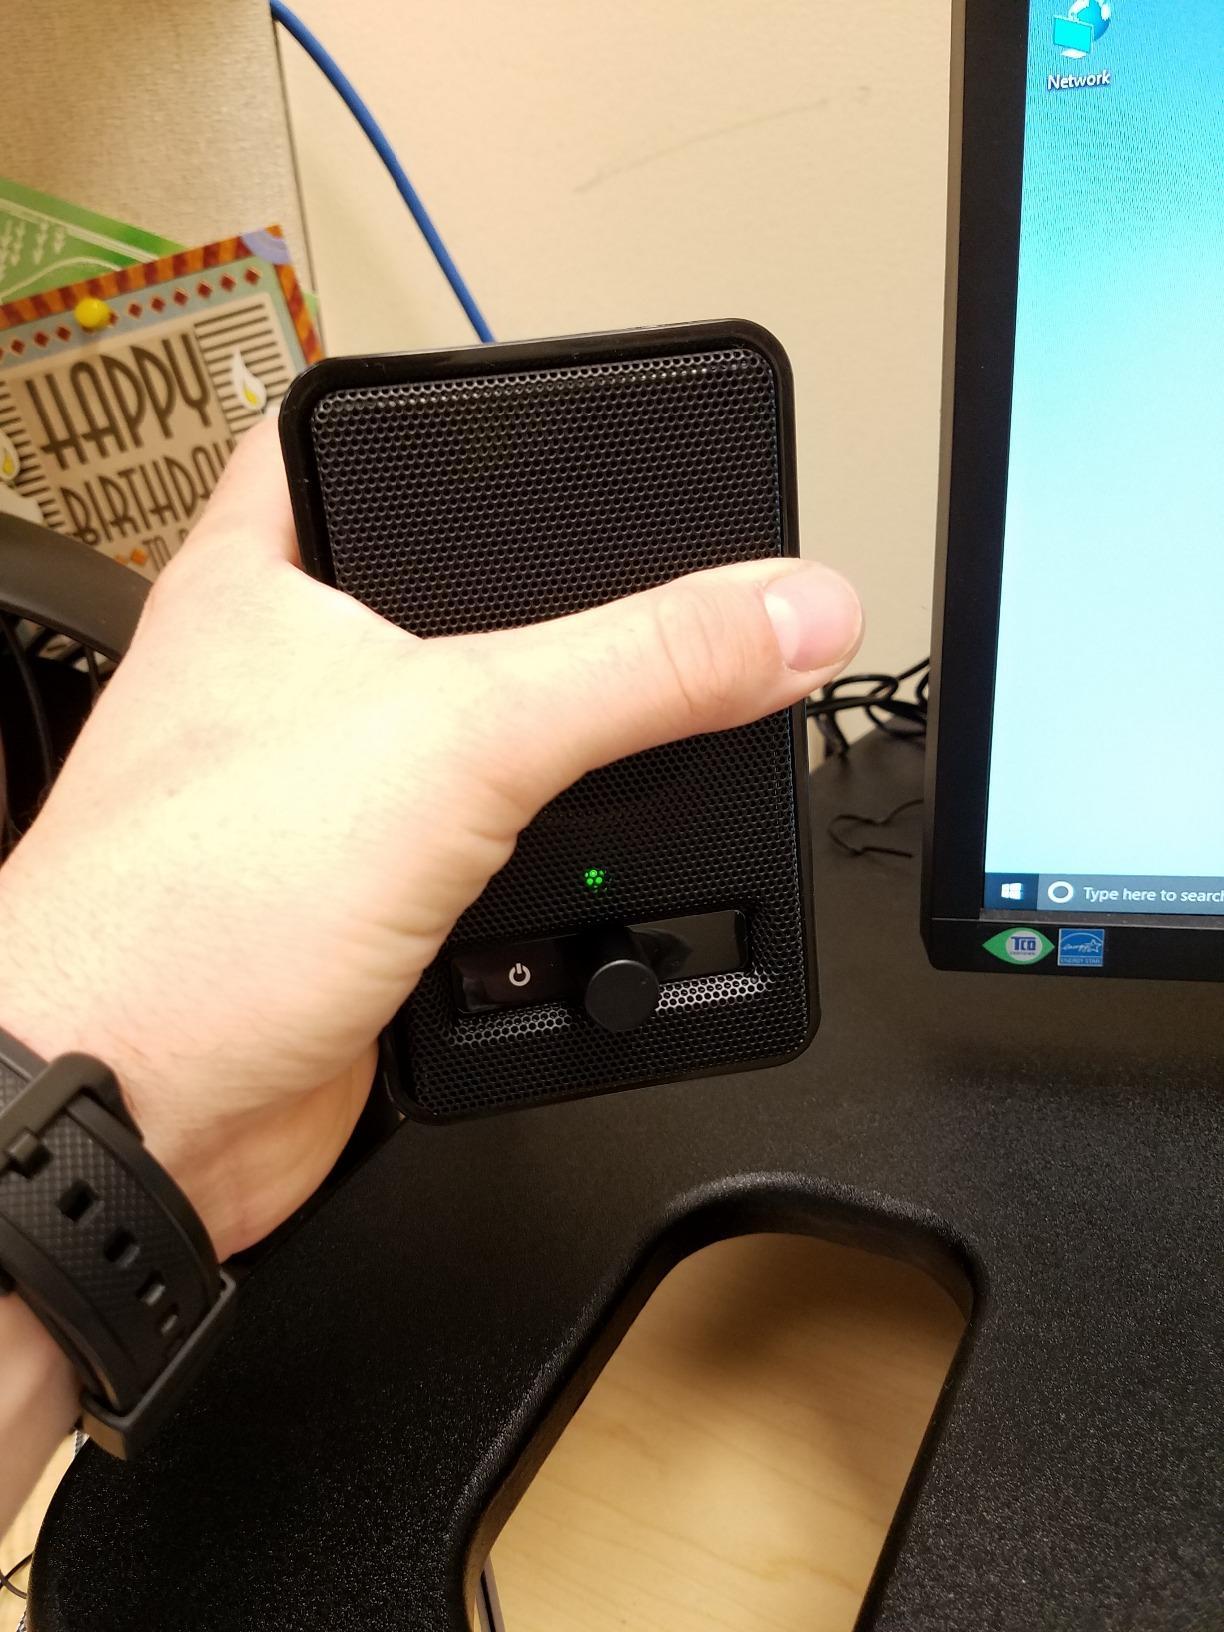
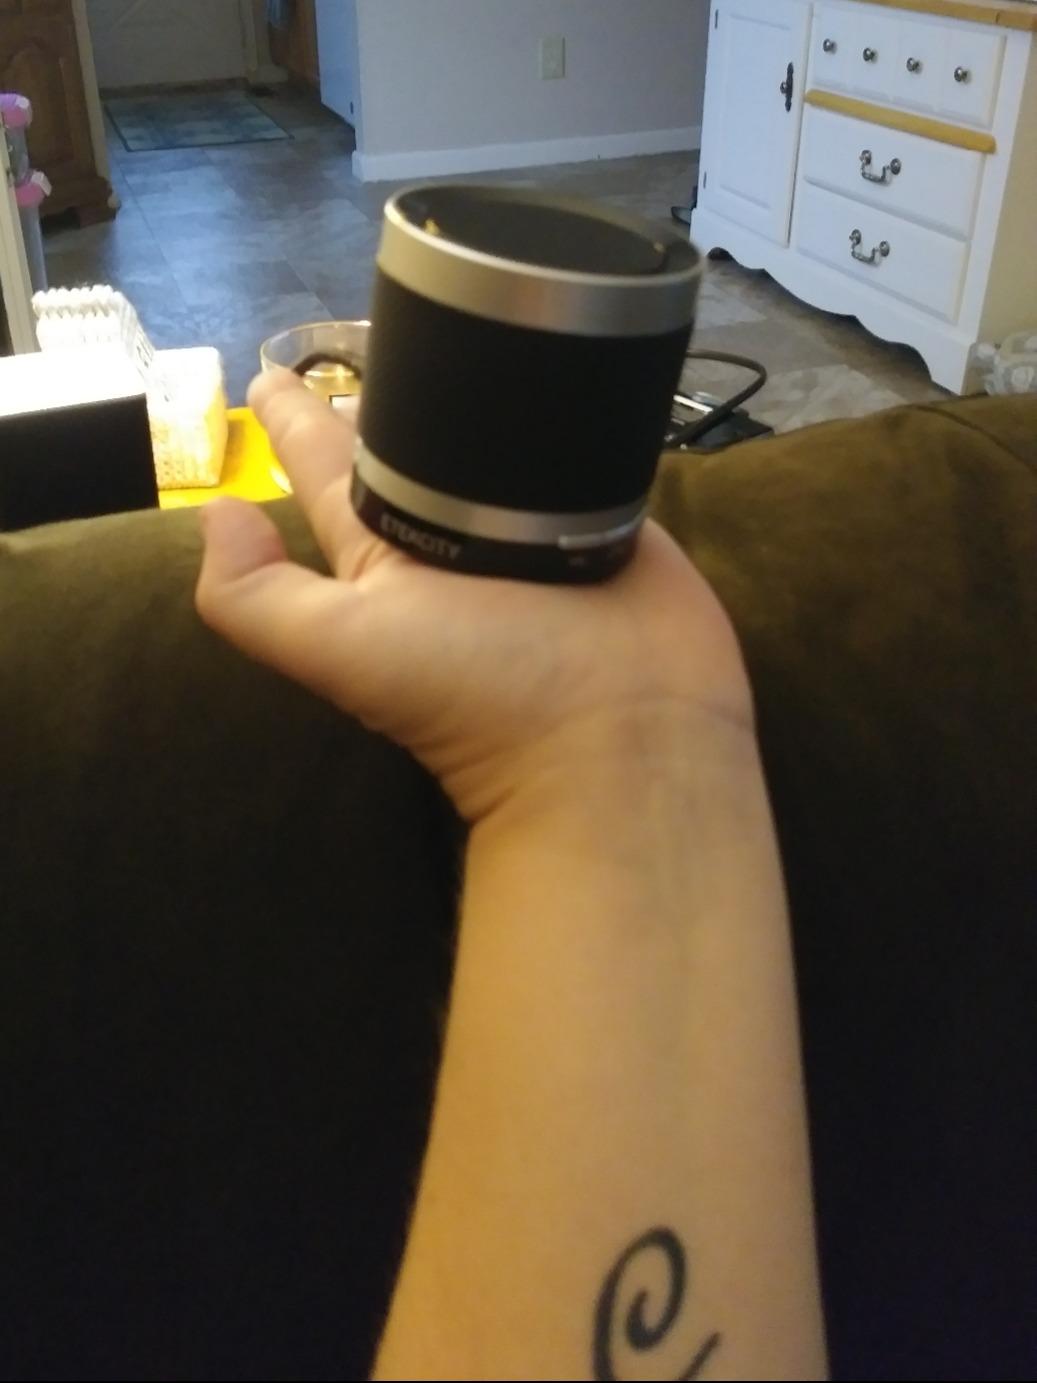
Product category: speaker
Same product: no